Free University of Tbilisi

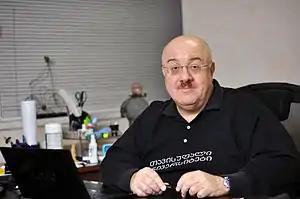
Kakha Bendukidze.

The Free University was founded by Kakha Bendukidze (20 April 1956 – 13 November 2014), Georgian statesman, businessman and philanthropist. The main aim of Kakha Bendukidze was providing opportunities for a quality education for every motivated adult, regardless of financial conditions, was the goal of Kakha Bendukidze. He made unprecedented investments in education in Georgia. Since the foundation of the Knowledge Foundation and head of the united supervisory board of Agricultural and Free Universities.